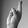
ASL letter: R